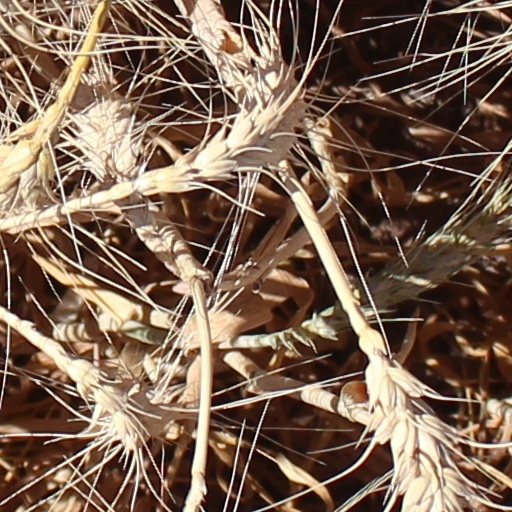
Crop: wheat